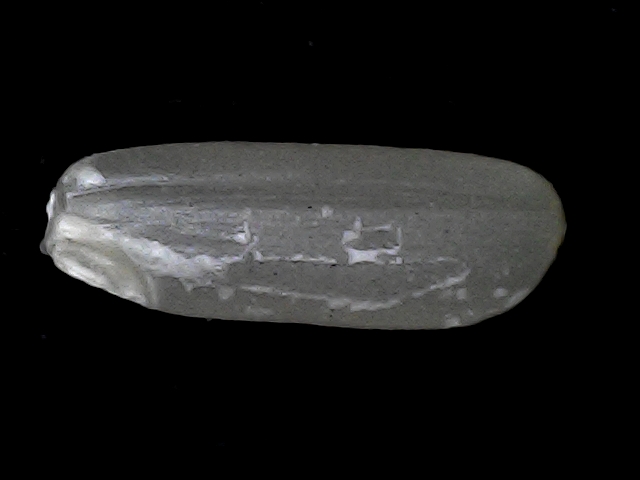
Rice variety: BD56